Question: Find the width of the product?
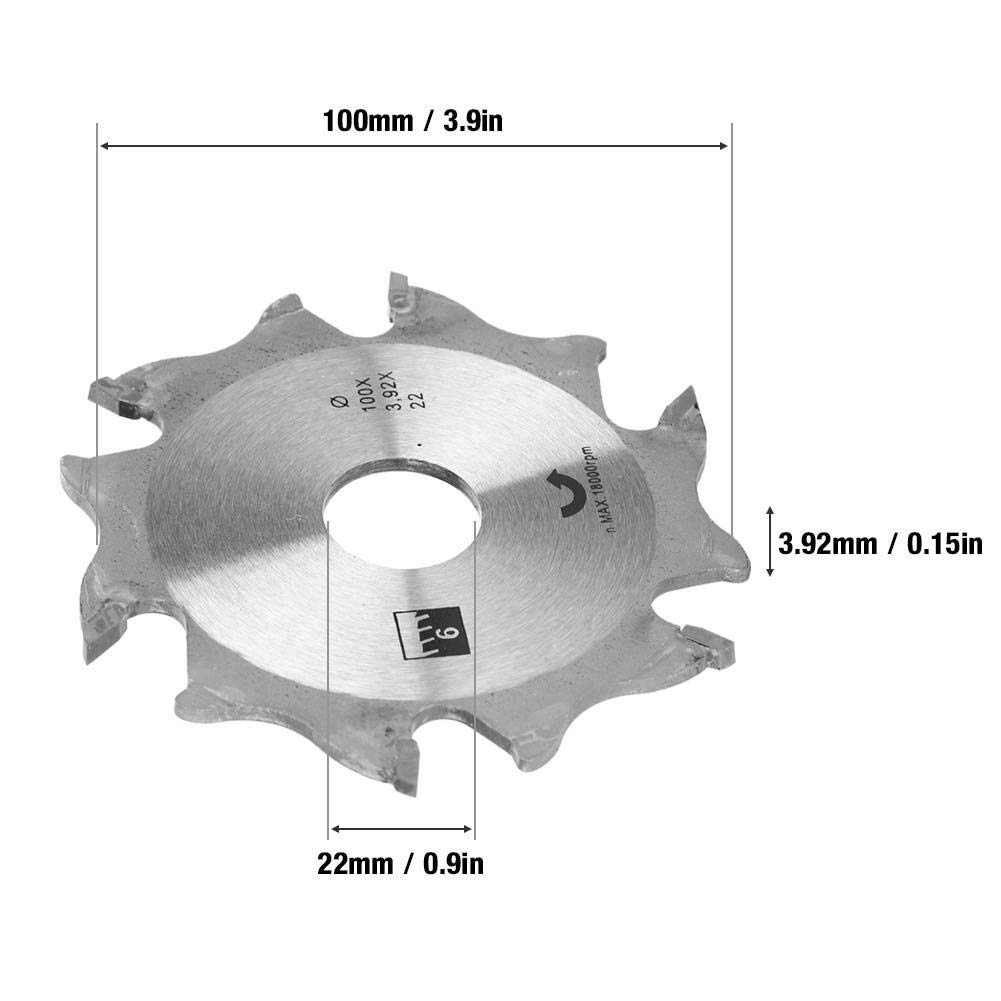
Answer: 3.92 millimetre